Sourton

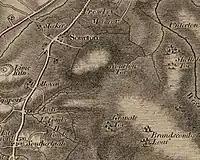
A historical map showing sourton

According to the 2001 census Sourton parish had a population of 406, and according to the 2011 census it had a population of 420. There is a public house in Sourton. In the 1870s Sourton was described as